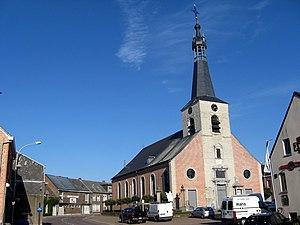
Cette page regroupe l'ensemble des monuments classés de la ville de Heist-op-den-Berg dans la province d'Anvers en Belgique.